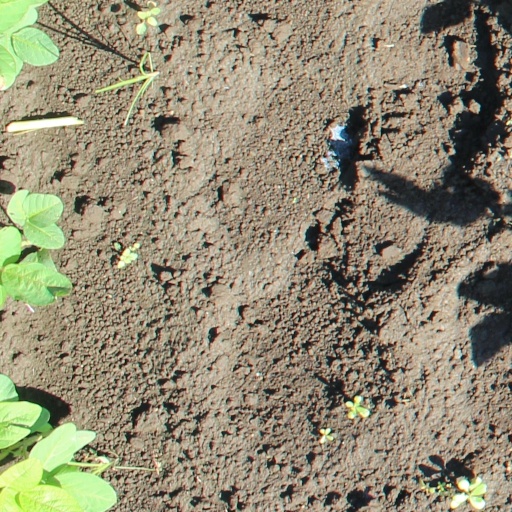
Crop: soybean